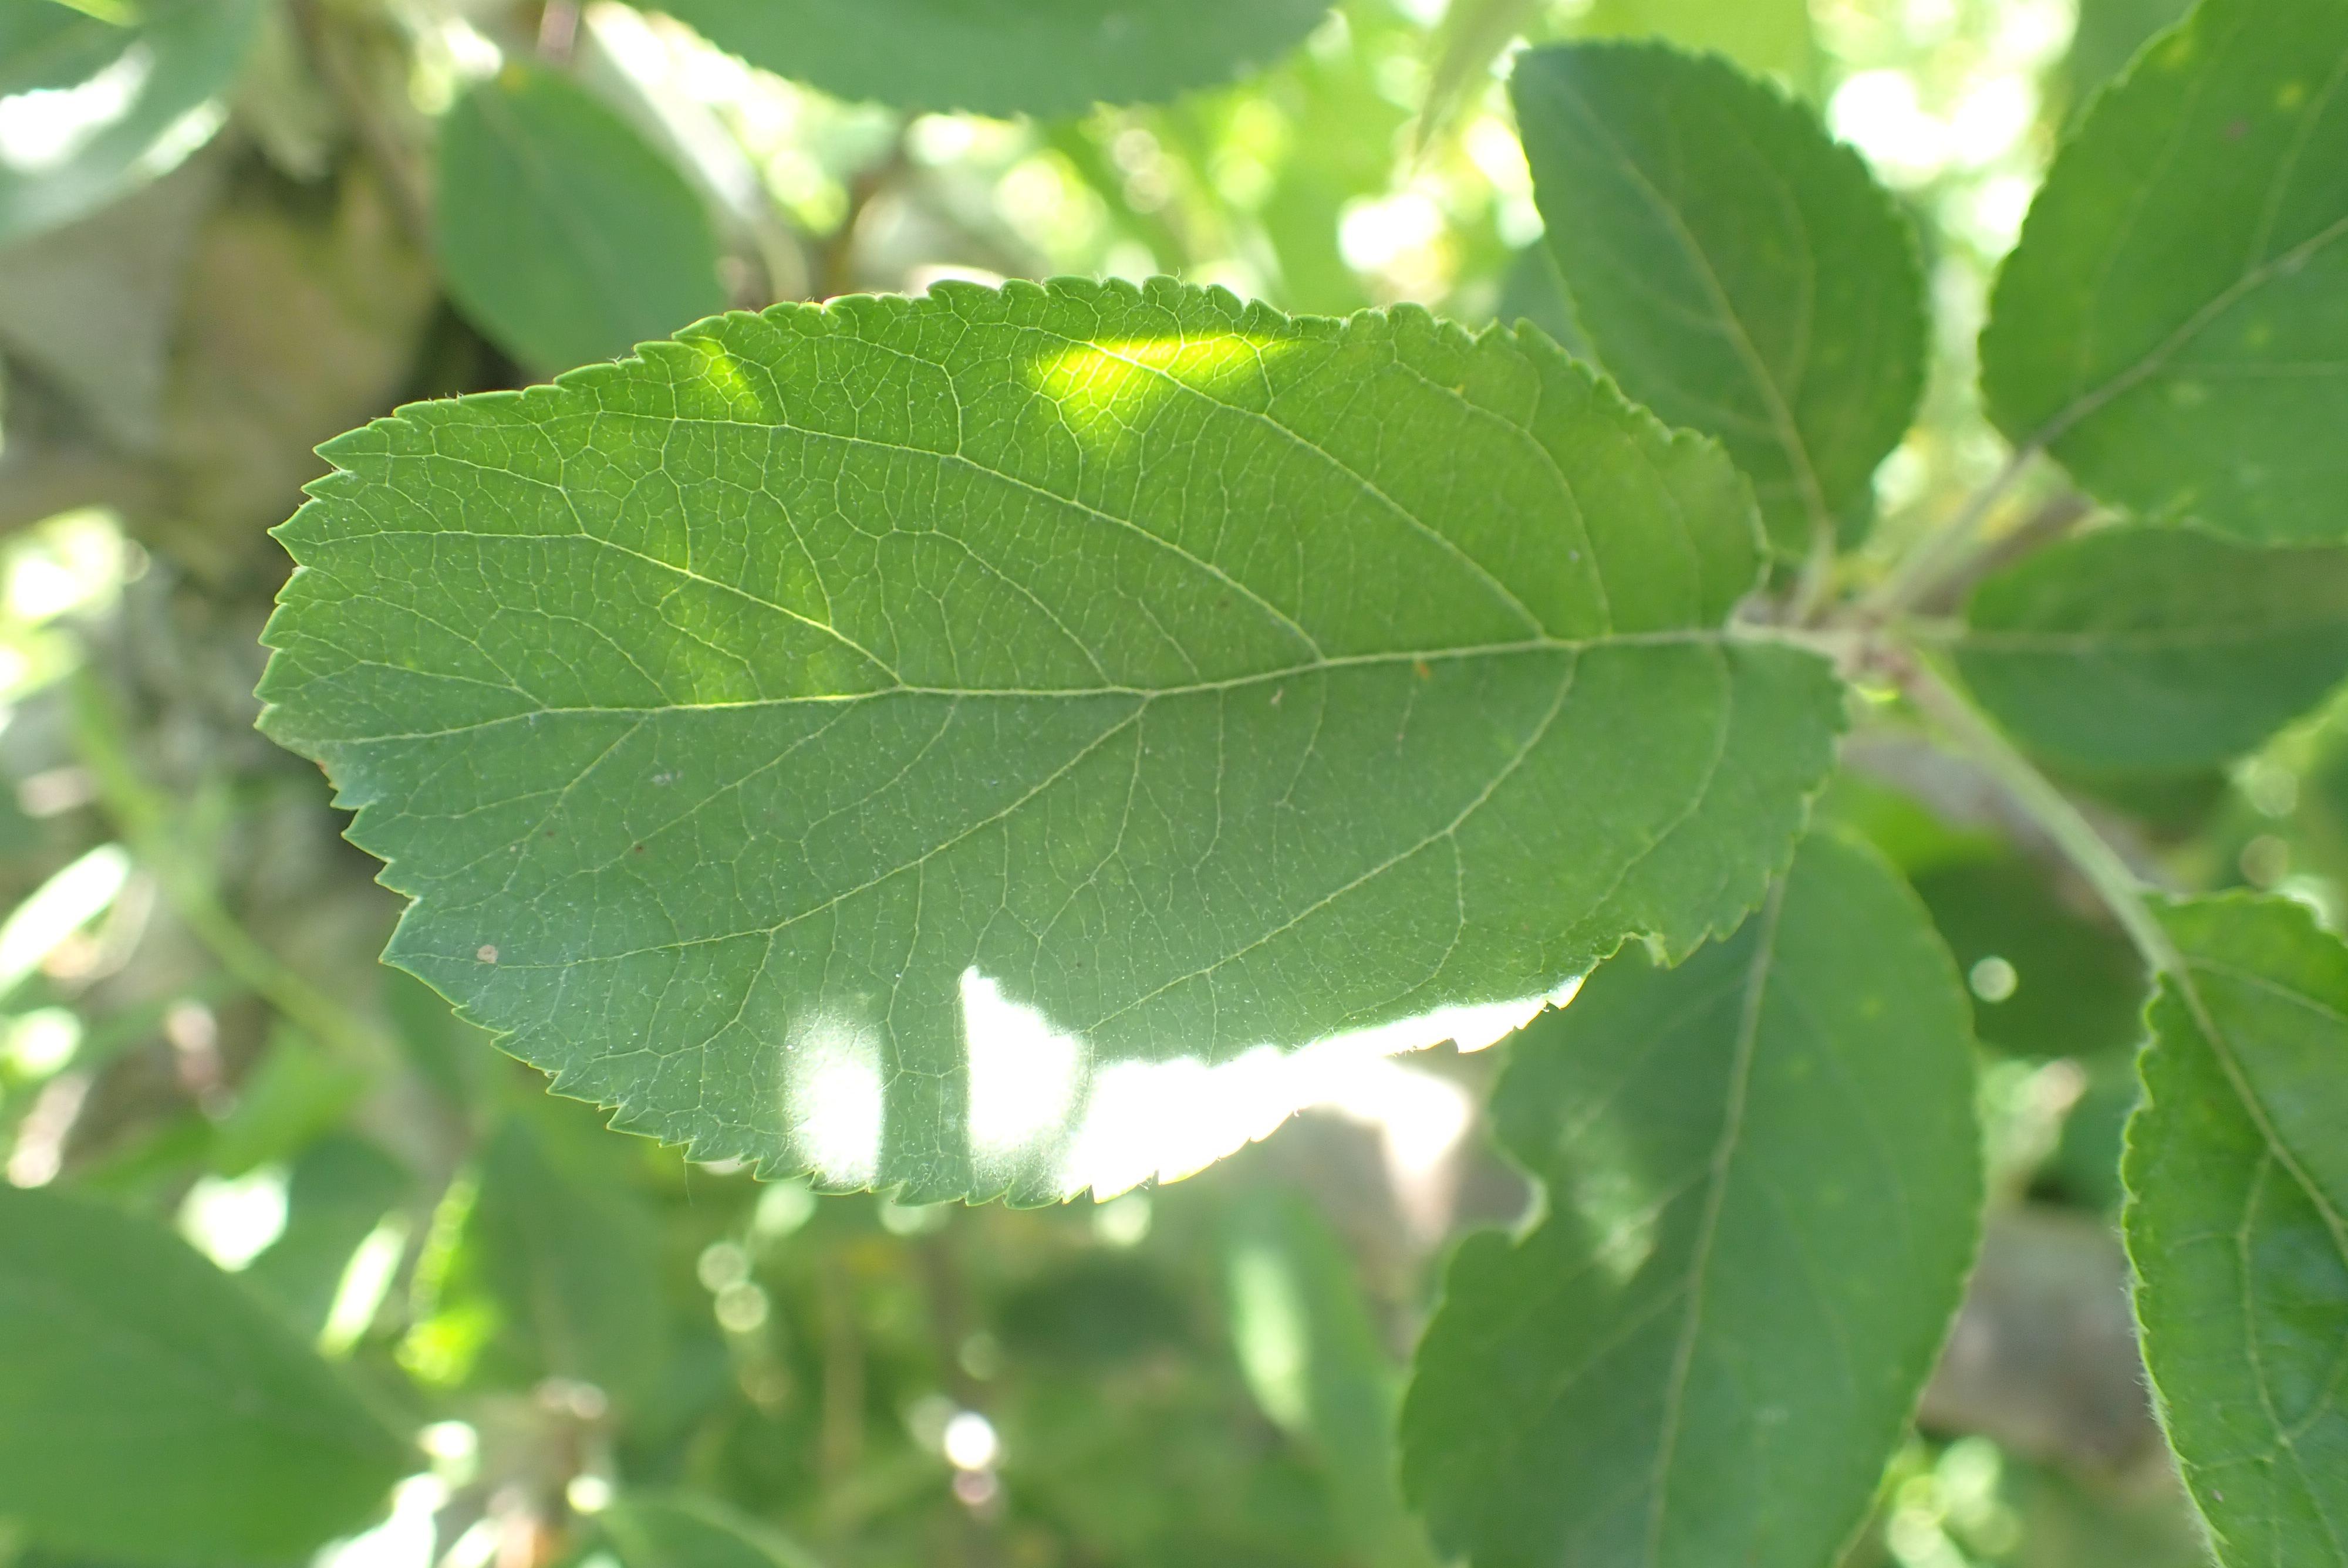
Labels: healthy